2022 Women's Africa Cup of Nations

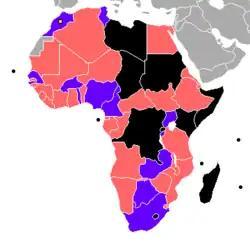

Originally, Fatima El Ajjani (Morocco) was assigned as video assistant referee only. However, she was assigned as principal referee during the tournament after Aïssata Boudy Lam (Mauritania) sustained an injury.